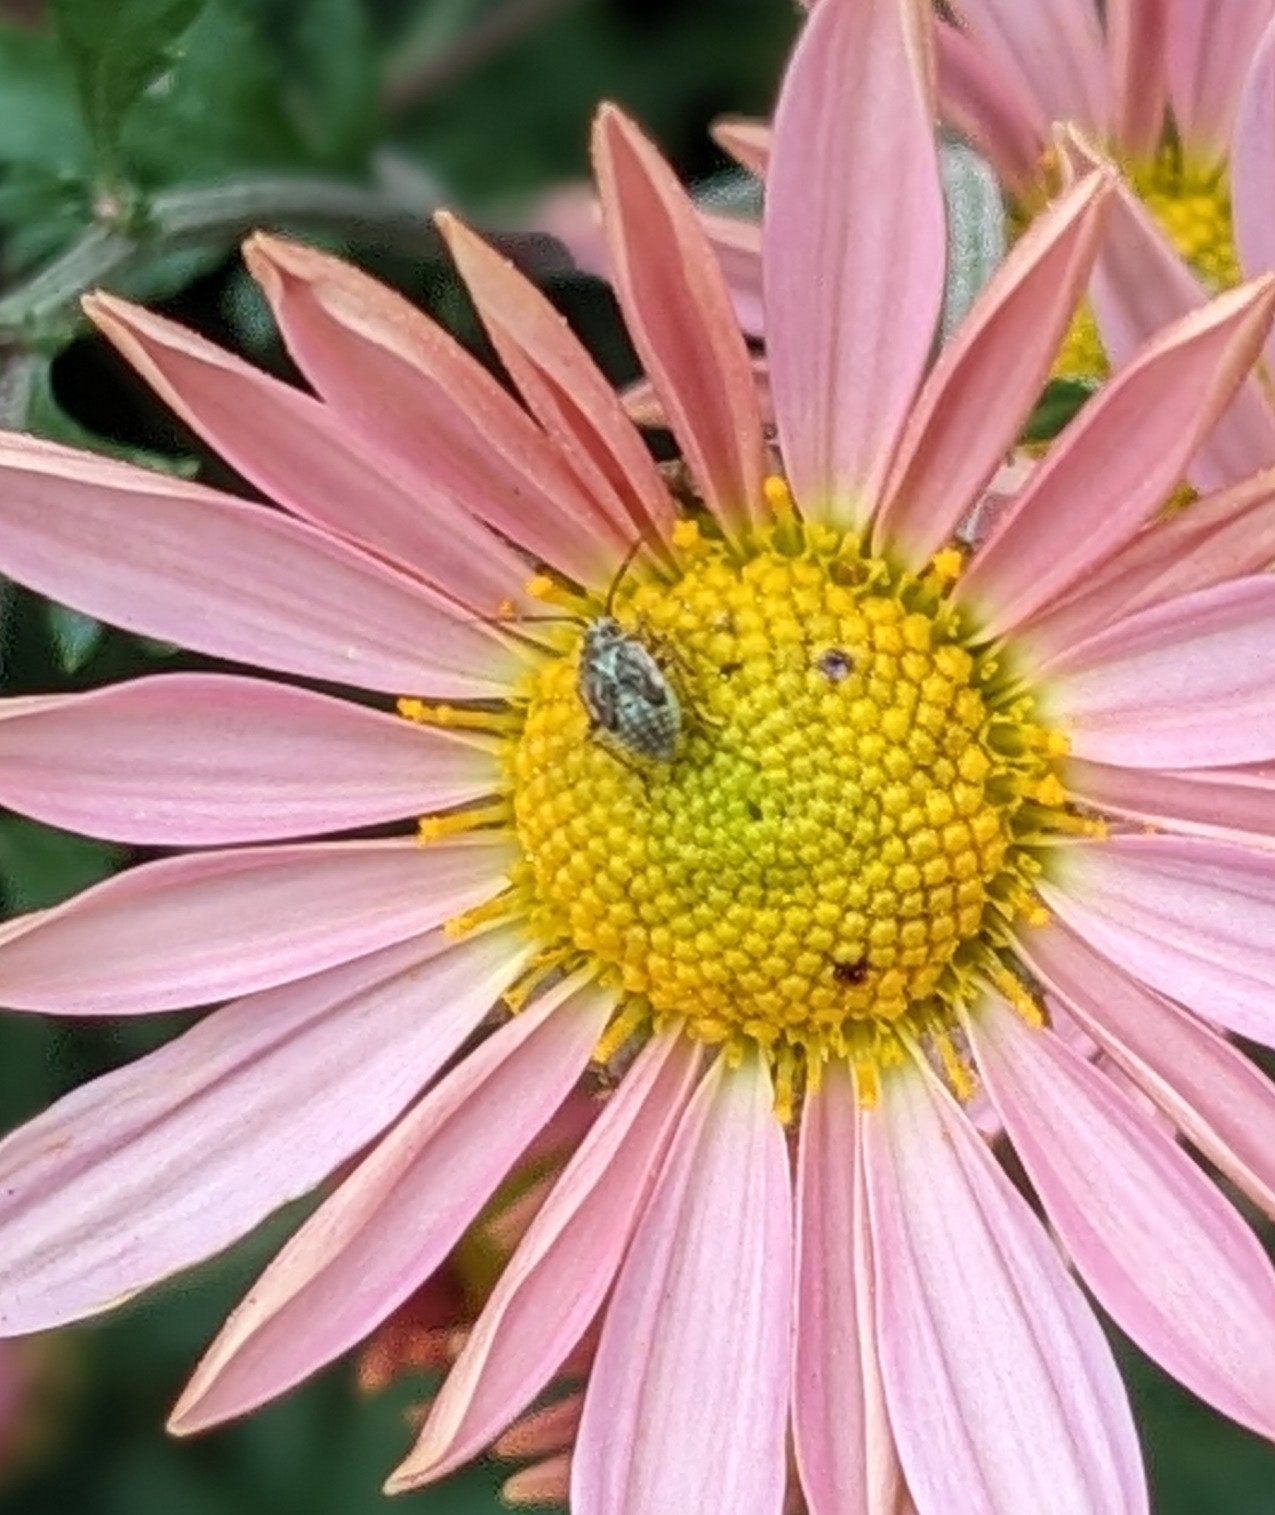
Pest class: lygus_bug